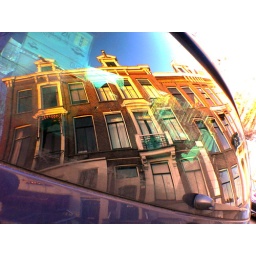
Typical Amsterd@m houses, reflected in the back window of a van